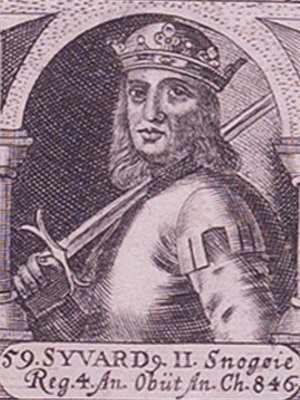
Sigurd Orm-i-Øje / Tilnavnet
Sigurd Snogøje som gengivet på et kobberstik fra 1670.
Sigurd "Orm-i-Øje" eller Sigurd "Snogøje" var ifølge traditionen søn af Kraka og den legendariske vikingehøvding Regnar Lodbrog, og som en af Lodbrogsønnerne bror til Ivar Benløs, Halvdan, Helge, Bjørn Jernside, Ragnvald, Aaluf og Ubbe – omtalt i Roskildekrøniken og den islandske fornaldersaga Ragnarssona þáttr fra omkring år 1300 fundet i Hauksbók.